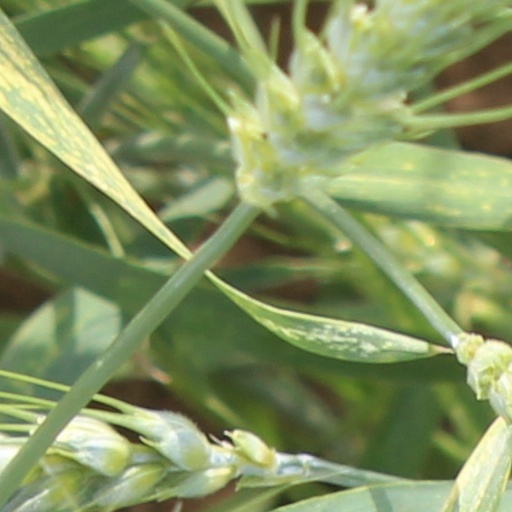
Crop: wheat